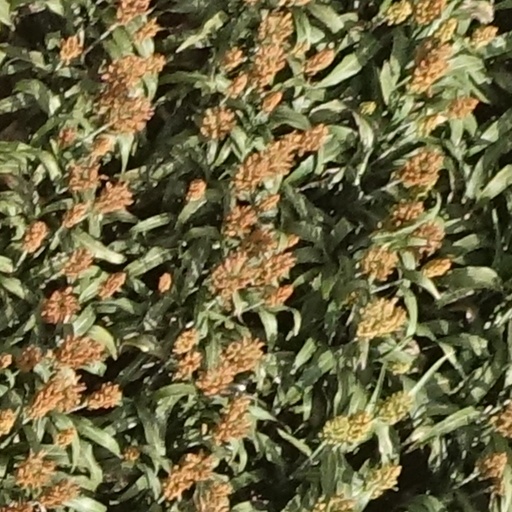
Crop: sorghum